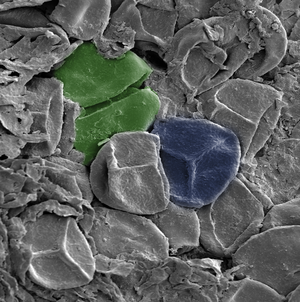
La palynologie est l'étude des grains de pollen et spores actuels mais aussi des palynomorphes. La science qui étudie les palynomorphes fossiles est la paléopalynologie.